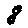
Label: 8